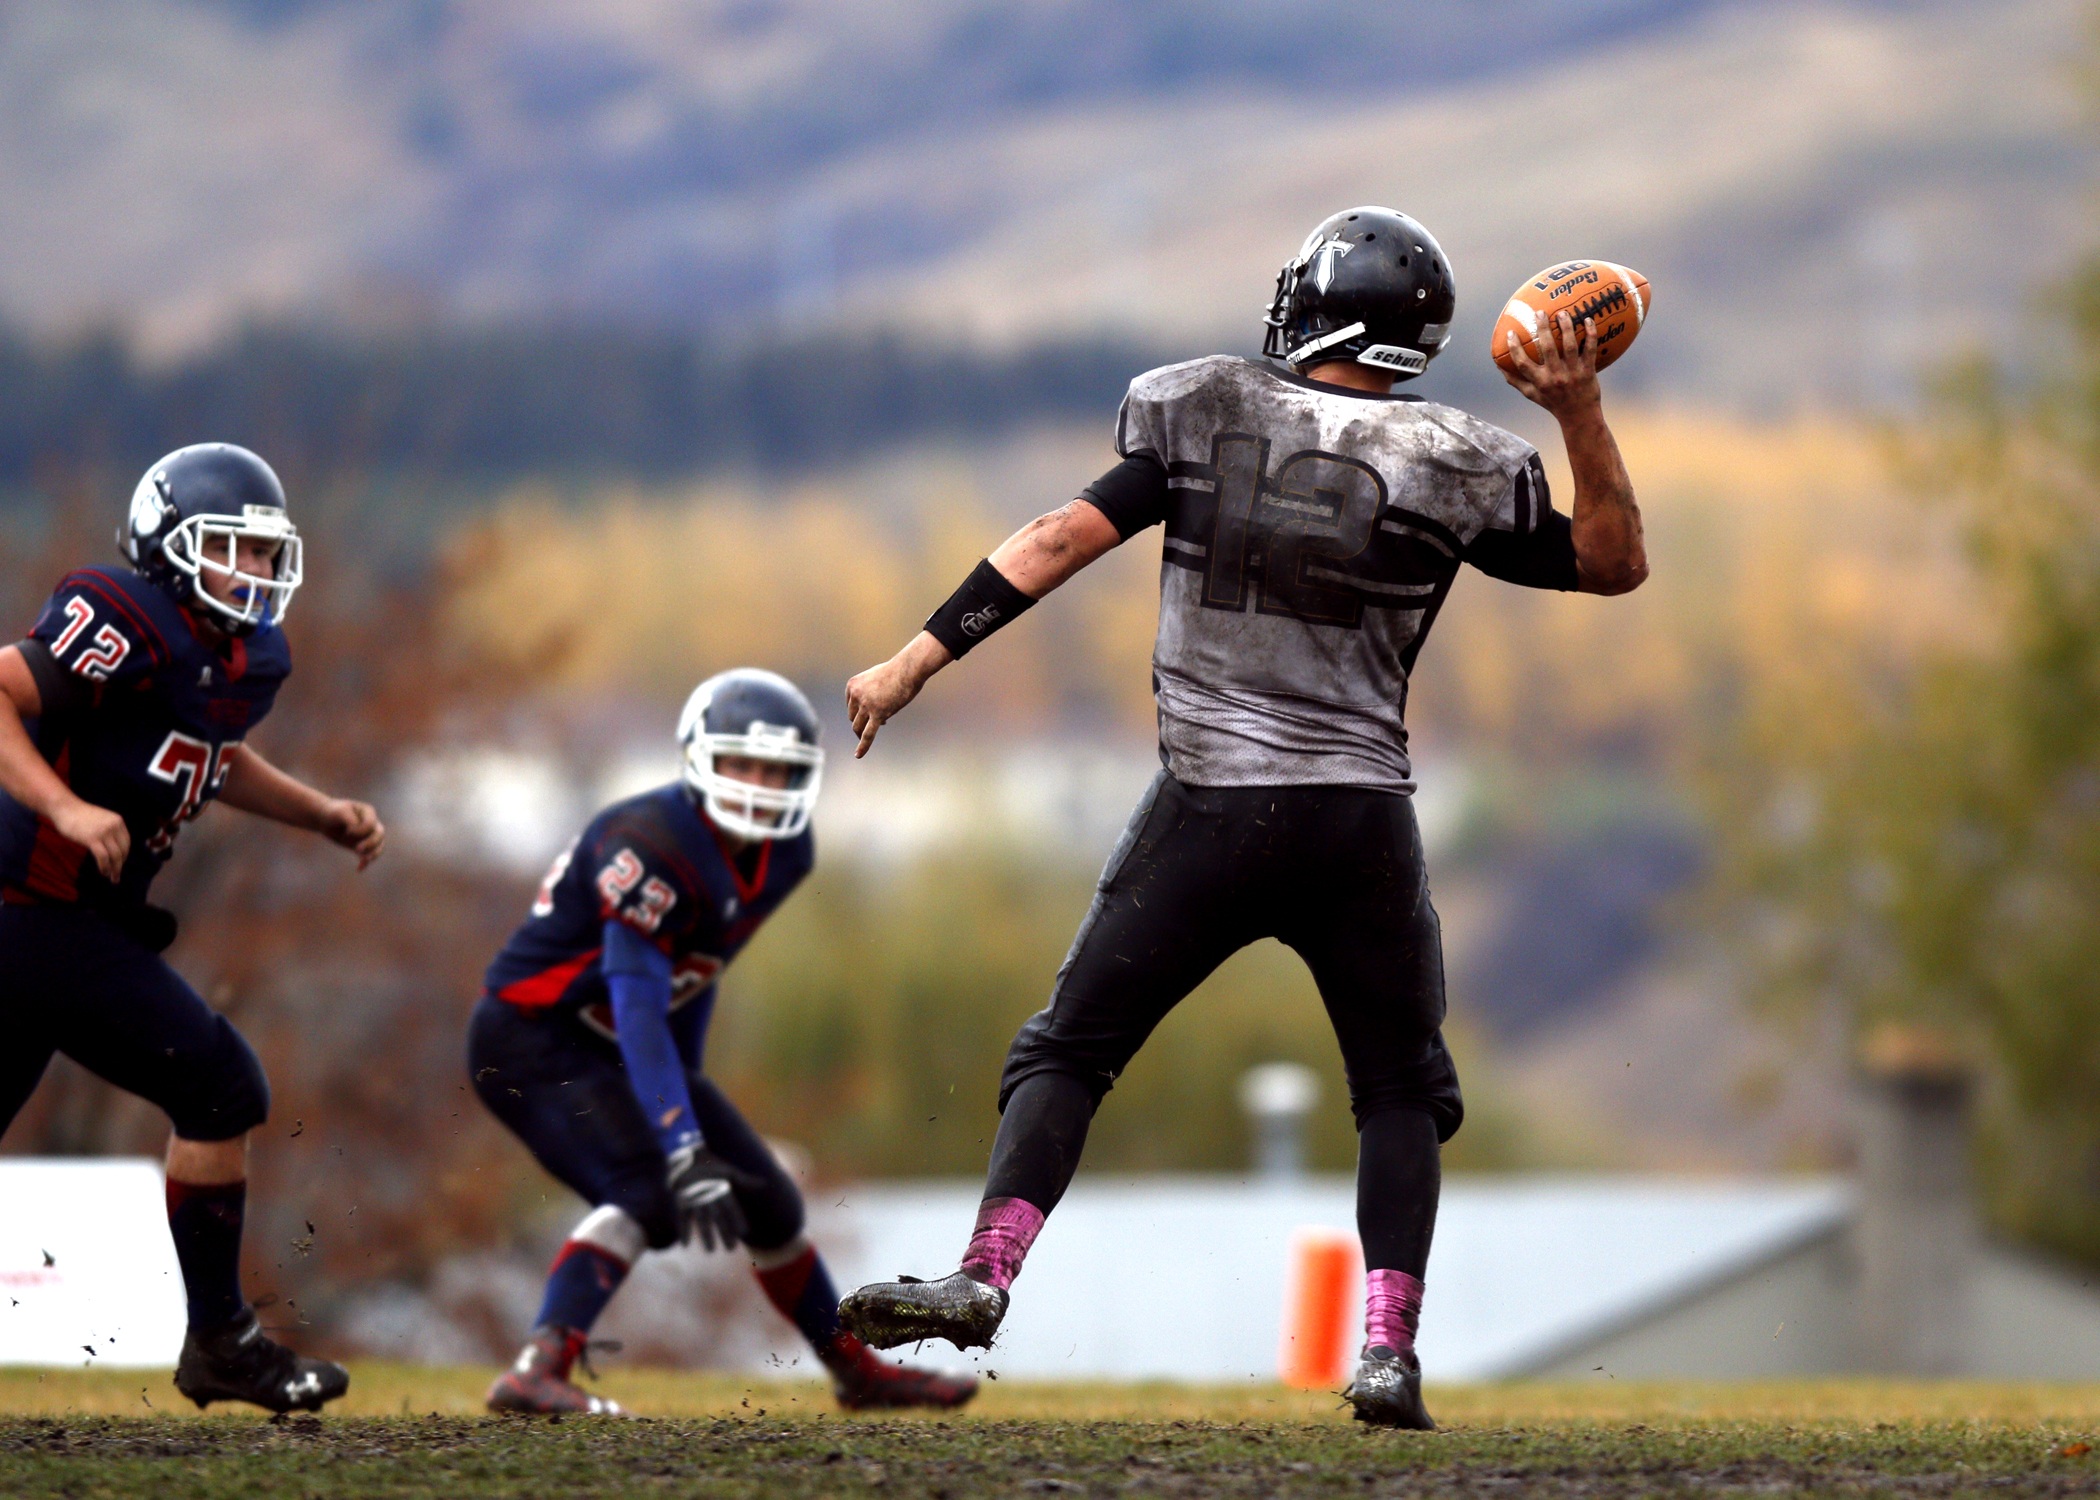
grass, people, sport, field, game, soccer, football, stadium, rugby, men, american football, sports, ball, uniform, players, athletes, throwing, tackle, football player, ball game, quarterback, football field, football players, gridiron football